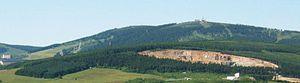
Le Fichtelberg est une montagne culminant à 1 215 m d'altitude, ainsi qu'une petite station de sports d'hiver, située dans les monts Métallifères. Elle se situe sur les hauteurs de la ville d'Oberwiesenthal, la ville la plus élevée d'Allemagne.